Shkinta

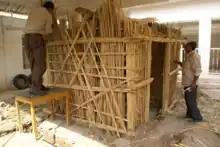
A shkinta being constructed for a tarmida initiation ceremony in Baghdad in 2008

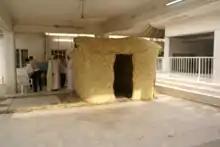
A completed shkinta

In Mandaeism, a shkinta or shkina ("škina") is a celestial dwelling inhabited by uthras in the World of Light that is analogous to the shekhinah in Jewish mysticism. In Tibil (the physical earth), it refers to a reed or mud hut that is used during Mandaean priest initiation ceremonies, since Mandaean priests represent uthras on earth.